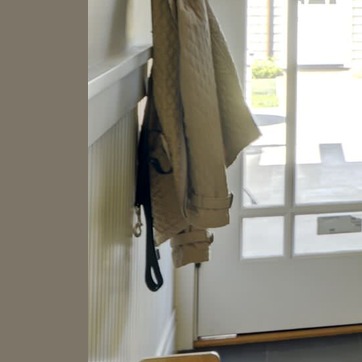
Material: fabric